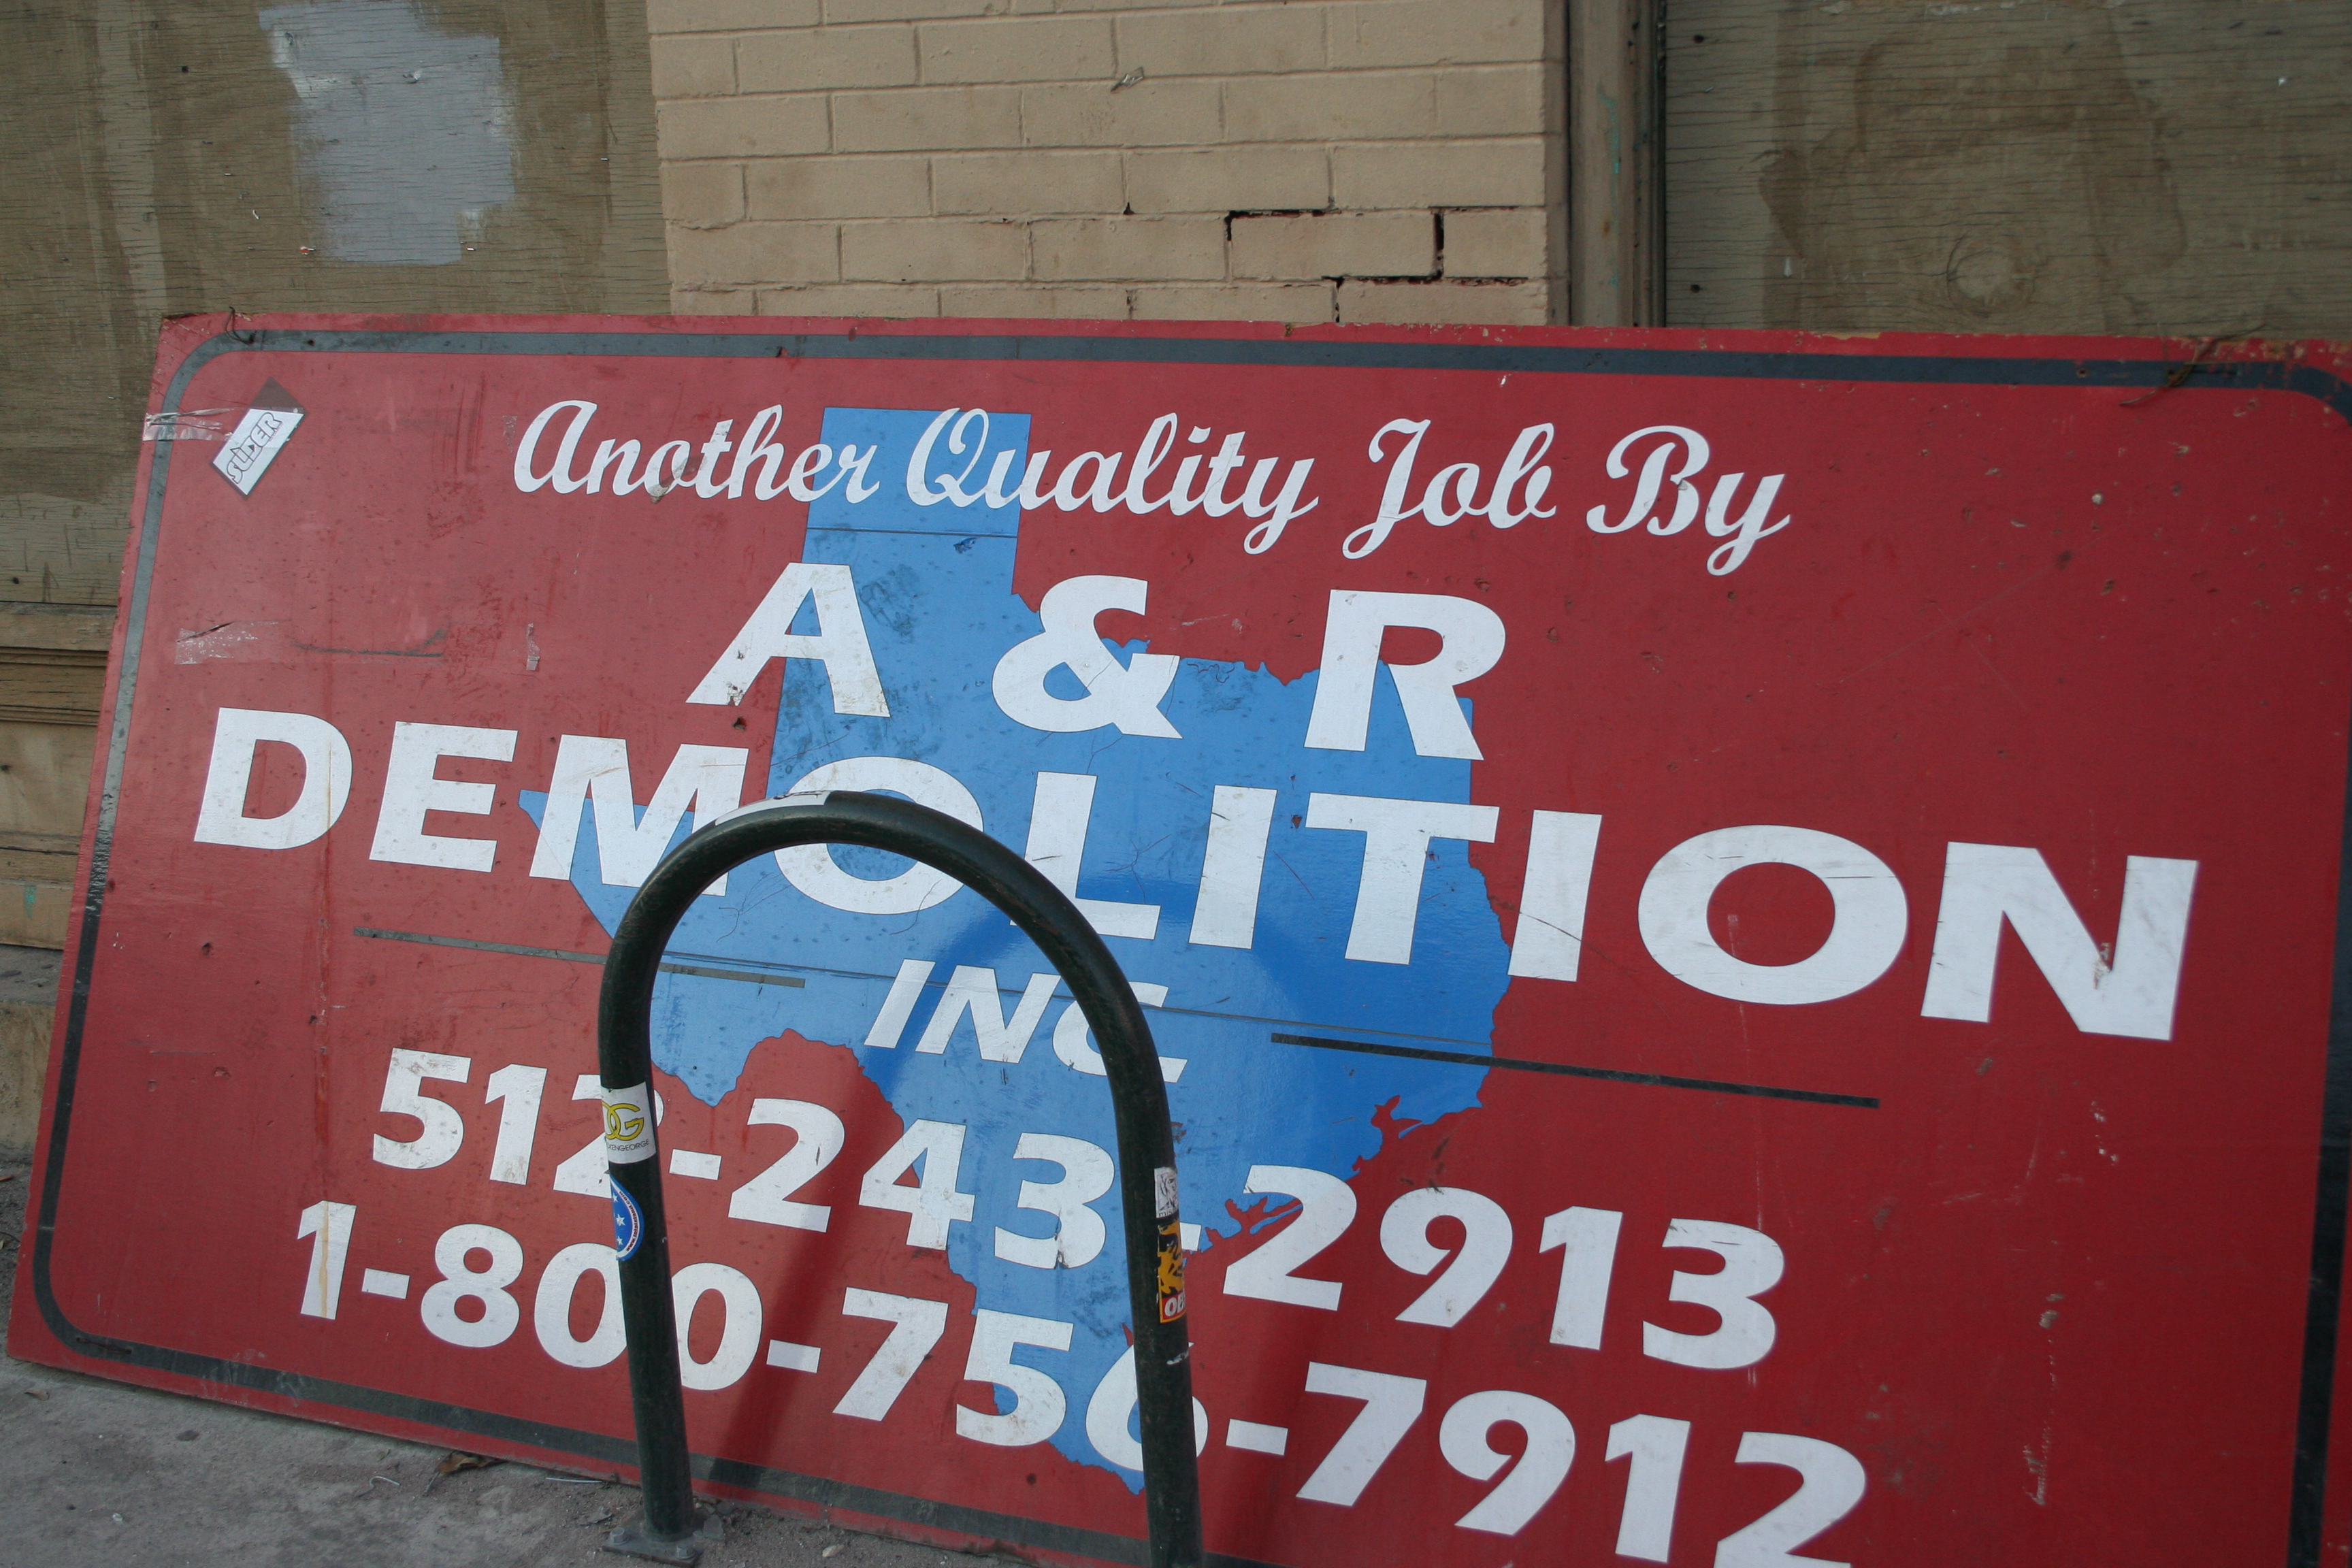
number, advertising, sign, red, banner, street sign, signage, texas, austin, vehicle registration plate